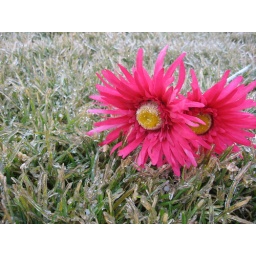
obviously fake flowers in icy grass :)